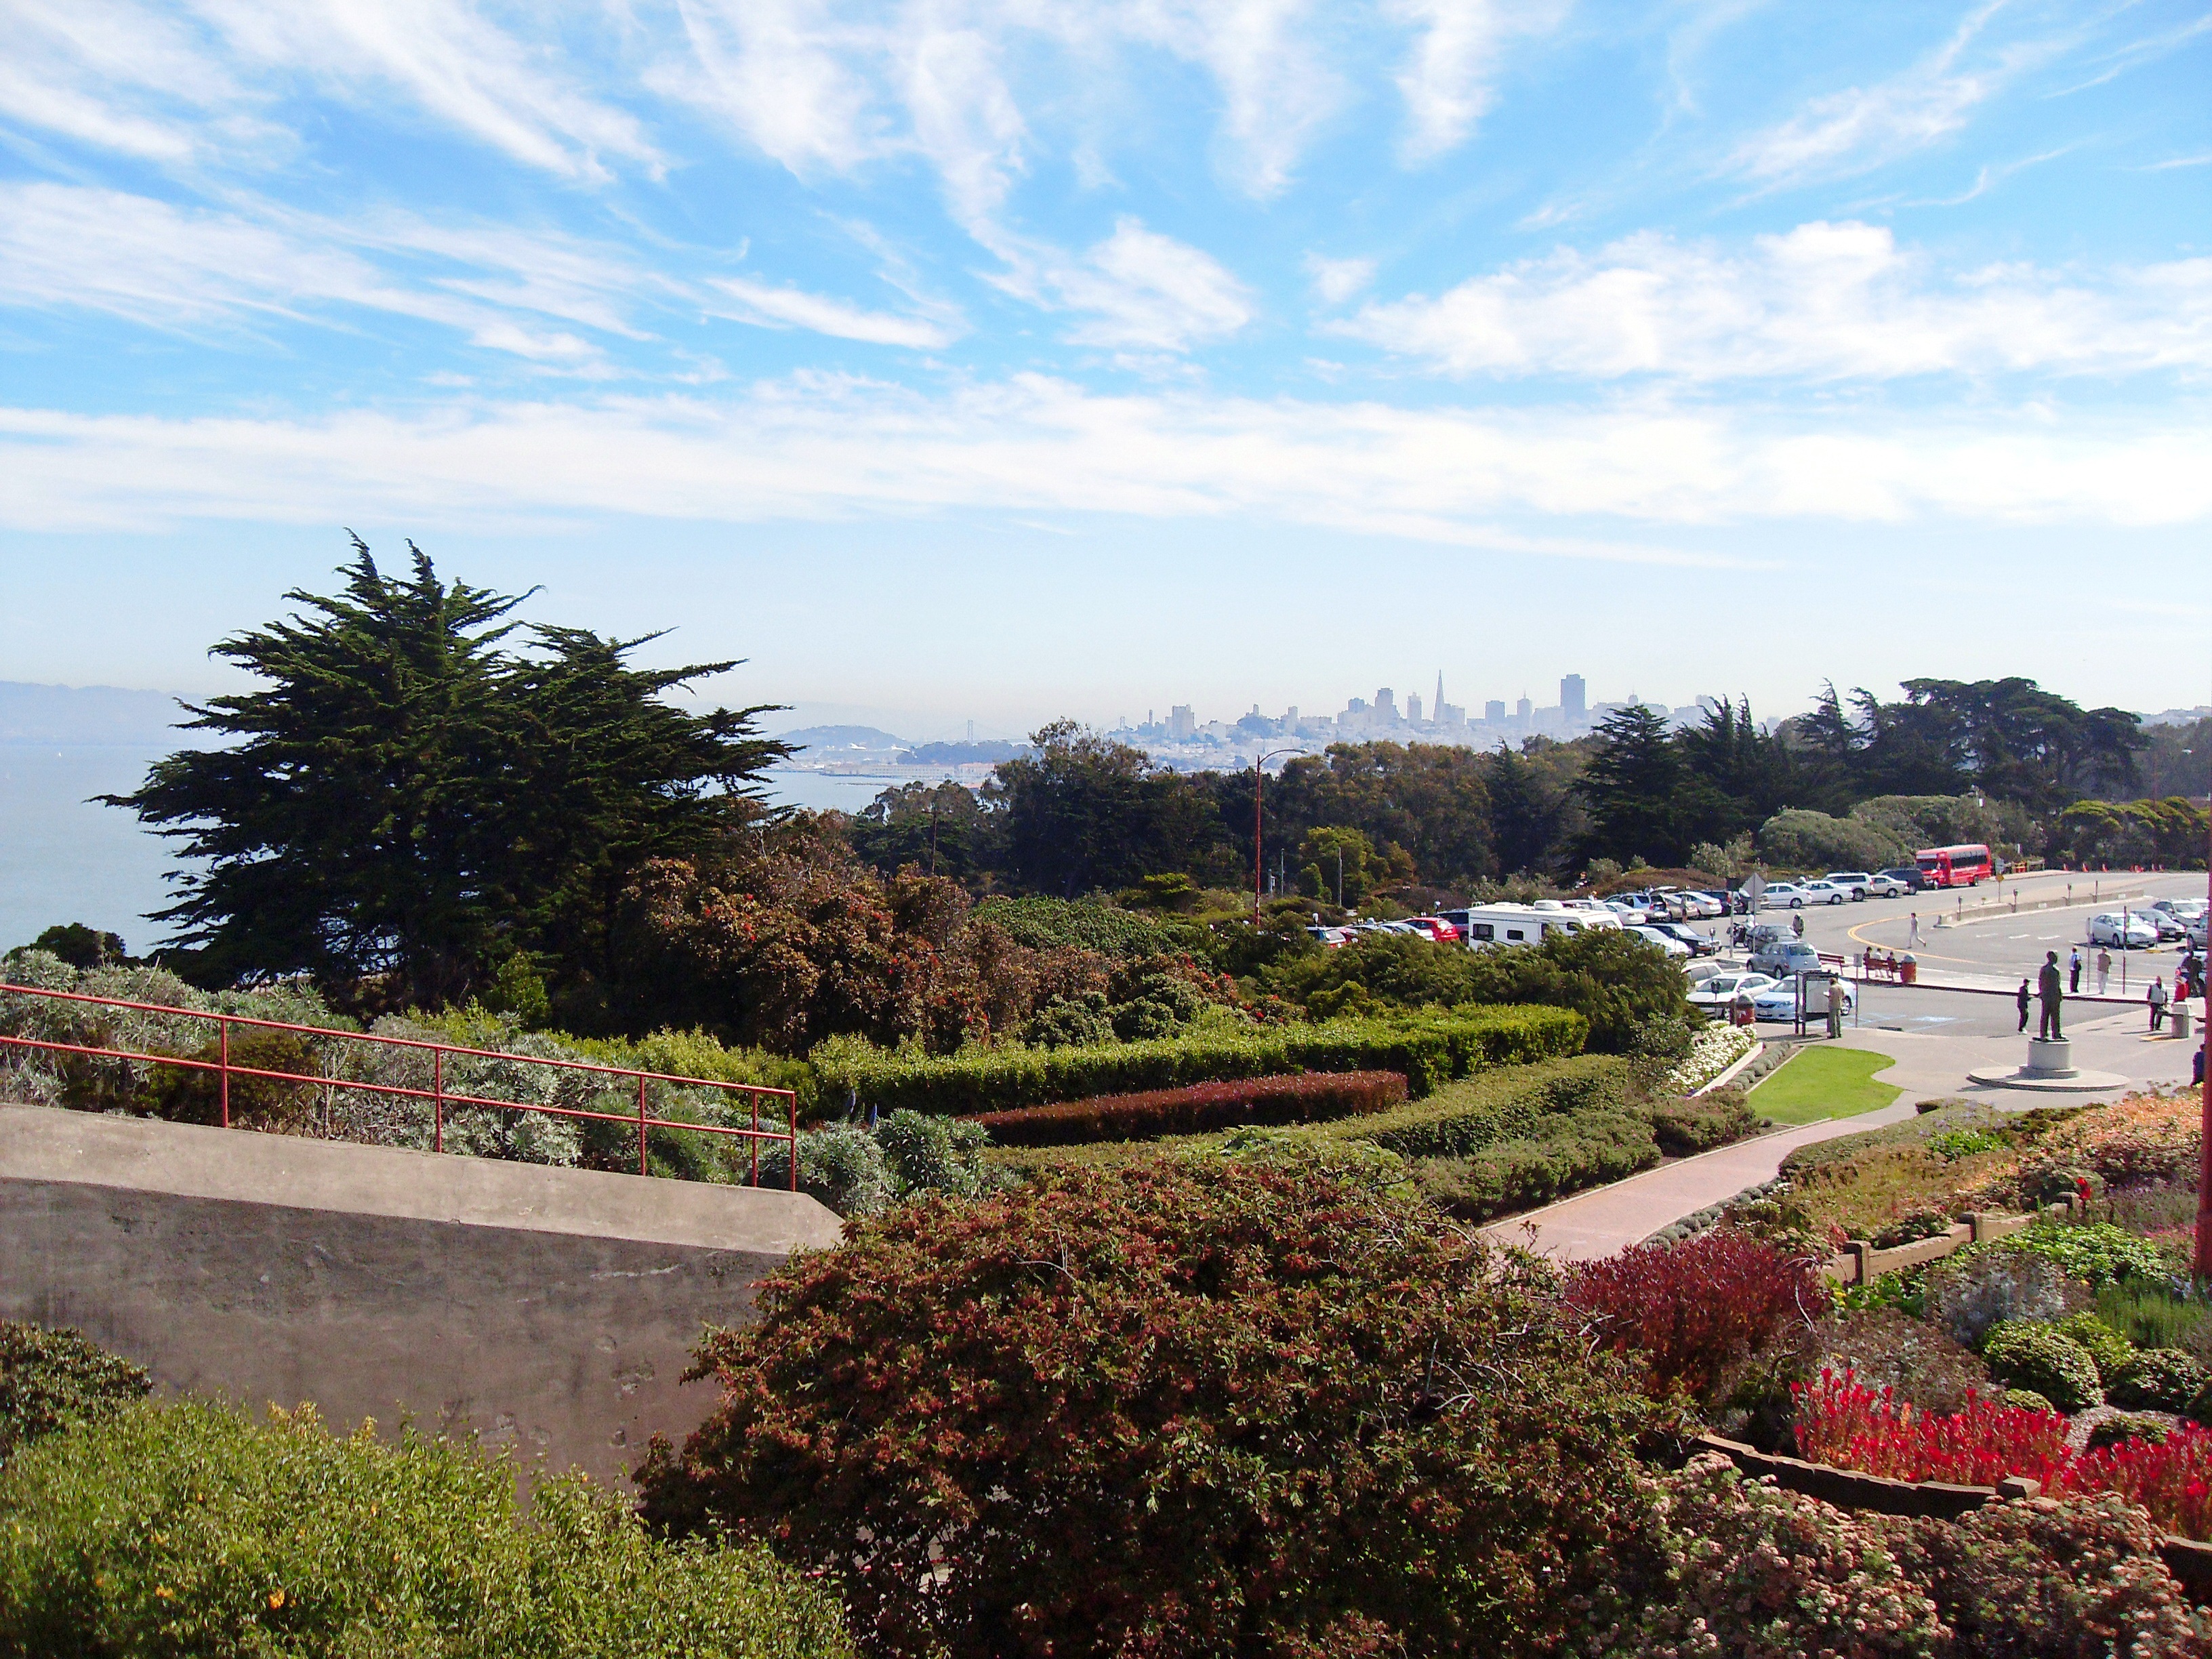
landscape, tree, farm, lawn, hill, flower, san francisco, village, park, usa, garden, california, estate, rural area, residential area